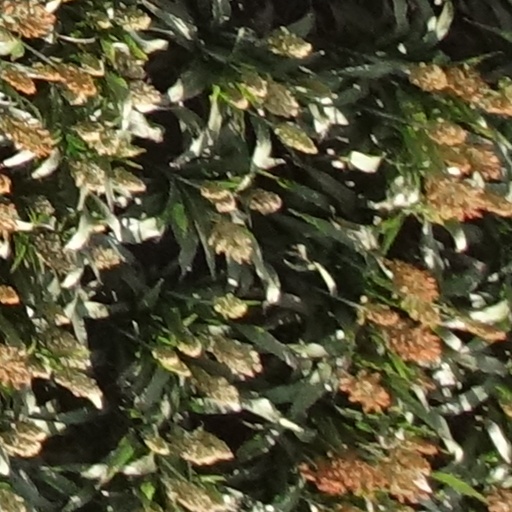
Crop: sorghum